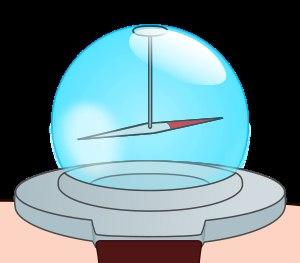
One Piece est une série de mangas shōnen elle est prépubliée depuis le 22 juillet 1997 dans le magazine hebdomadaire Weekly Shōnen Jump, puis regroupée en volumes reliés aux éditions Shūeisha depuis le 24 décembre 1997. En avril 2020, 96 tomes et plus de 980 chapitres sont commercialisés au Japon. La version française est publiée directement en volume reliés depuis le 1ᵉʳ septembre 2000 par Glénat. 95 volumes sont commercialisés en juillet 2020 en France. Depuis le 3 juillet 2013, une réédition a été éditée pour cause de problèmes de droit avec l'ancien traducteur.
One Piece est un manga et un anime se déroulant dans un monde empreint de piraterie. S'étalant sur plusieurs centaines de chapitres, il présente un univers relativement varié, tant du point de vue géographique et historique que politique. Cette œuvre met aussi en scène de nombreux éléments fantastiques, qu'il s'agisse des pouvoirs des personnages ou des divers objets rencontrés.